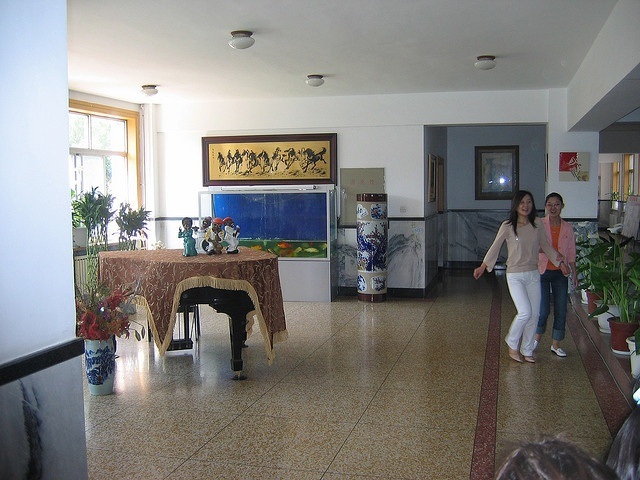
Two women who are posing in a large room.
Pair of women in large decorated room with plants.
Two Asian woman standing next to a row of potted plants.
Two women in a room with a table and plants.
Two young ladies walking across the floor in a tiled room with a baby grand piano.